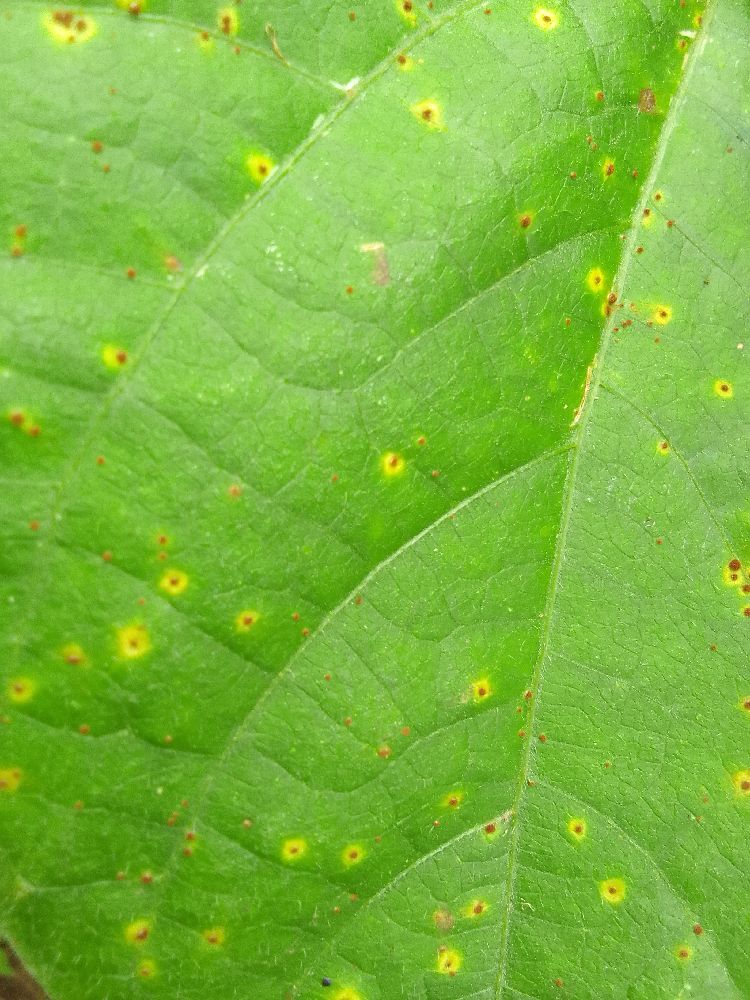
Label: rust